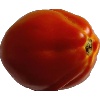
Label: Tomato 1